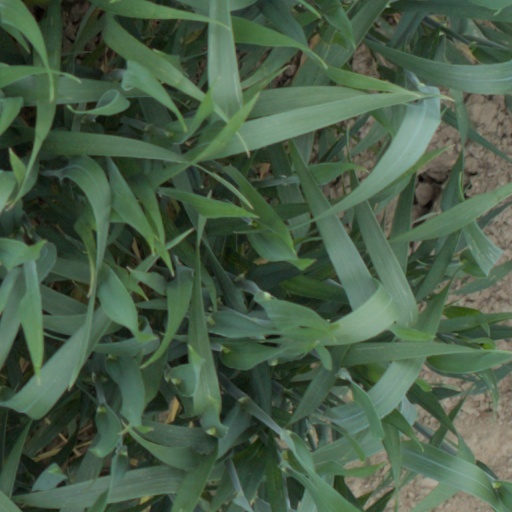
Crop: wheat